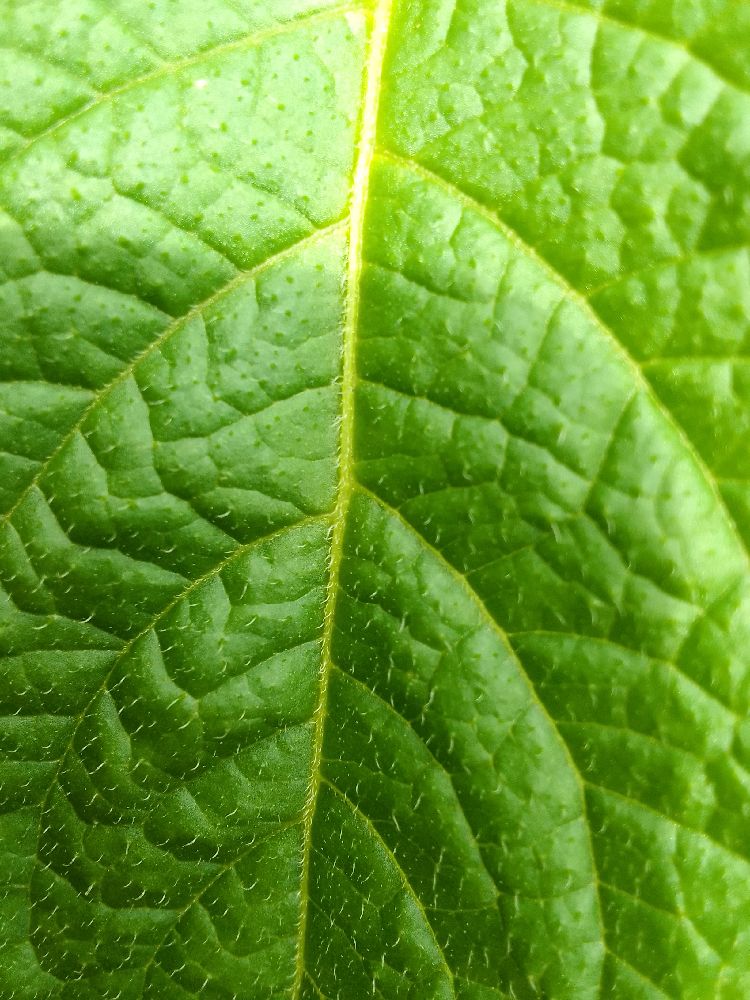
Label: Healthy